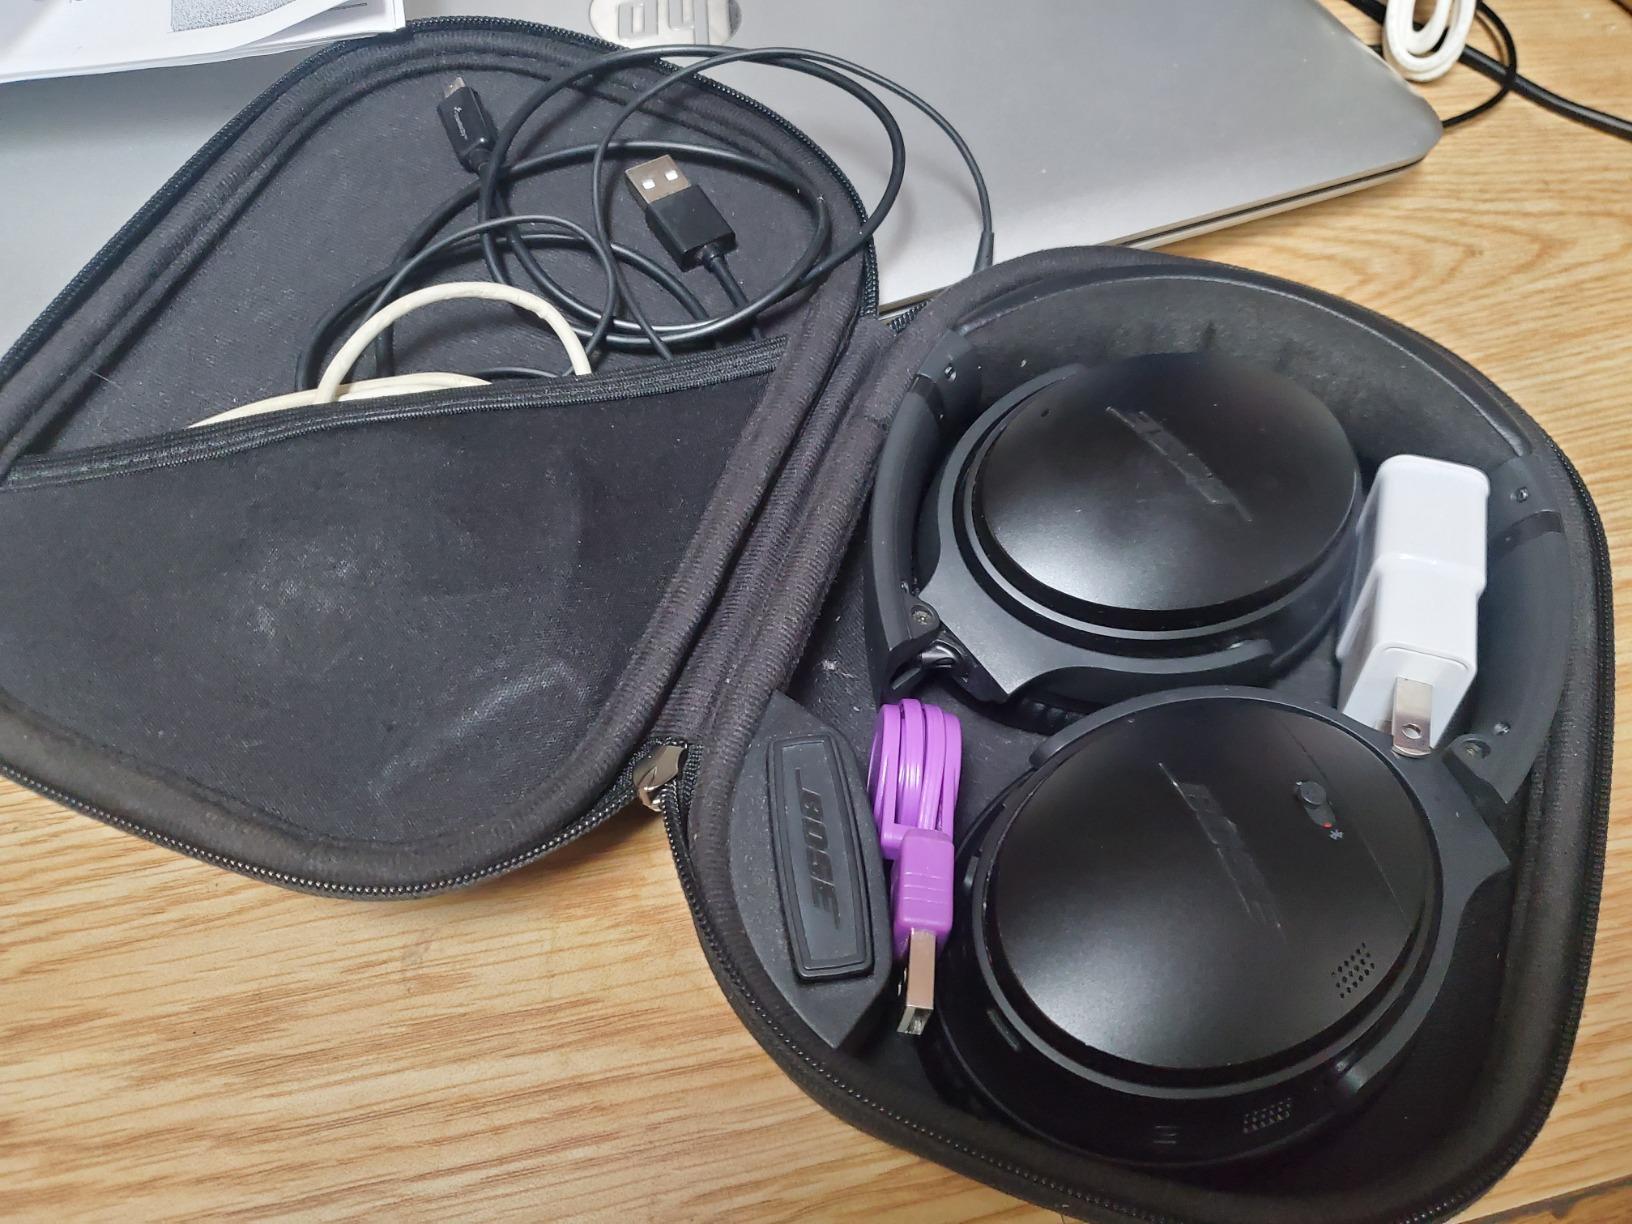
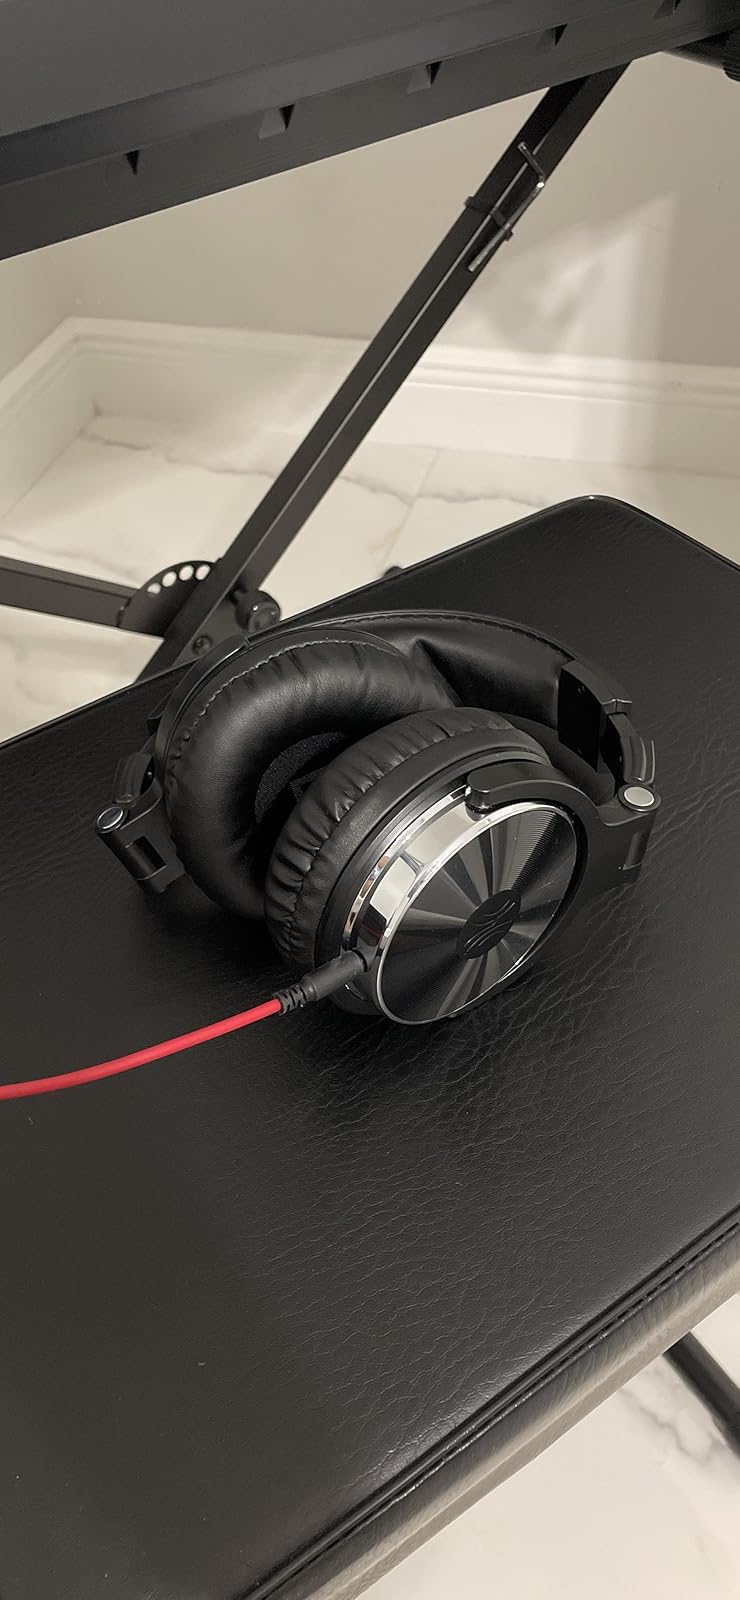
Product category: headphones
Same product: no